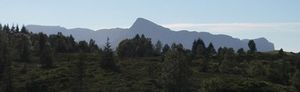
Åfjorden (Hyllestad)
Lifjellet med Gygrekjeften i midten som ligger på sydsiden av Åfjorden.
Åfjorden er en fjord i Solund og Hyllestad kommuner i Vestland fylke i Norge. Fjorden er den sydligste gren af Buefjorden som ligger længere mod vest. Fjorden har en længde på 22 kilometer og strækker sig mod øst til landsbyen Hyllestad. Det siste stykke deler fjorden sig i to, Hyllestadfjorden i syd og Sørefjorden i nord. Fjorden har indløb mellem Sakrisøyna i nord og Leknessundet på Sula.